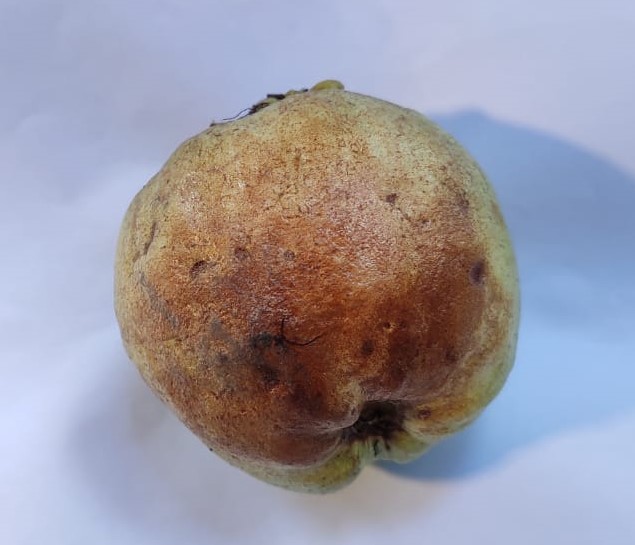
Fruit: guava
Condition: rotten